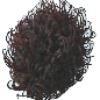
Label: Rambutan 1